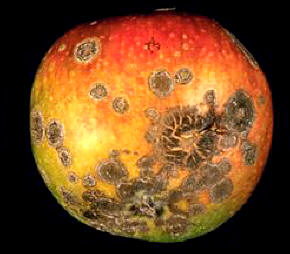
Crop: apple
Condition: scab